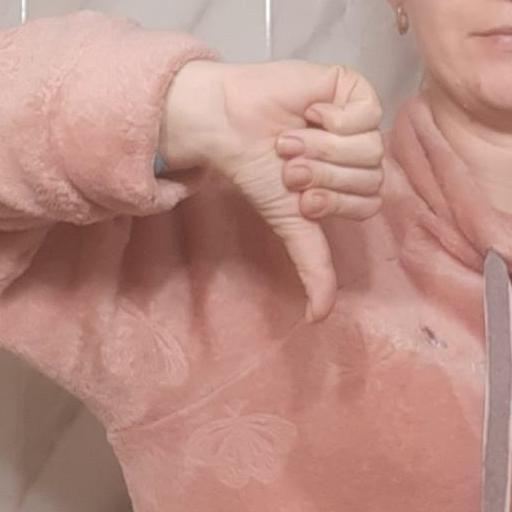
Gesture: dislike